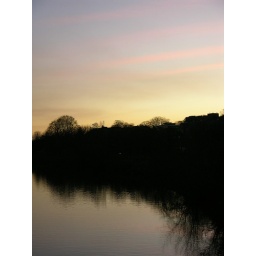
The ouse river at sunset, taken from the Millenium bridge in York, UK